The Marcellini Millions

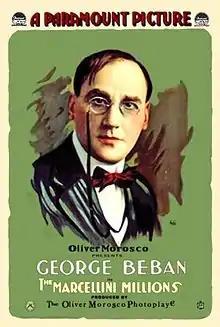
Theatrical release poster

The Marcellini Millions is a 1917 American drama silent film directed by Donald Crisp and written by George Beban and Edith M. Kennedy. The film stars George Beban, Helen Jerome Eddy, Pietro Sosso, Henry Woodward, Fred Huntley and Mae Gaston. The film was released on May 14, 1917, by Paramount Pictures.